Prelude in C minor, BWV 999

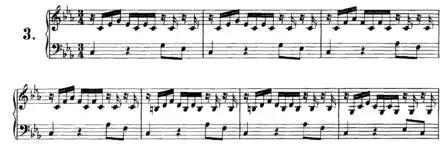
Measures 1–7 of BWV 999

The Prelude's central motif consists of intersecting rhythms between the upper and lower voice (what originally would have been the left and right hand). In the right hand, this is a sixteenth rest, followed by a seven-note sixteenth passage that typically arpeggiates an inversion of a triad (ascending and descending from and back to the root), and an alternating sixteenth rest–sixteenth note pattern in the third beat. The left participates by having a pedal tone quarter in the first beat, a rest, then two eighth notes. The ascending and descending triad in Bach's prelude BWV 999 seem to have been the true inspiration and chord structure for the arpeggios in the Beatles song Because, because when the prelude is played at half-speed and on harpsichord, the similarity is striking, especially at measures 8–9–11, about 15 seconds into the prelude, with the repeating notes at the end of the interval being eliminated in the Beatles version.